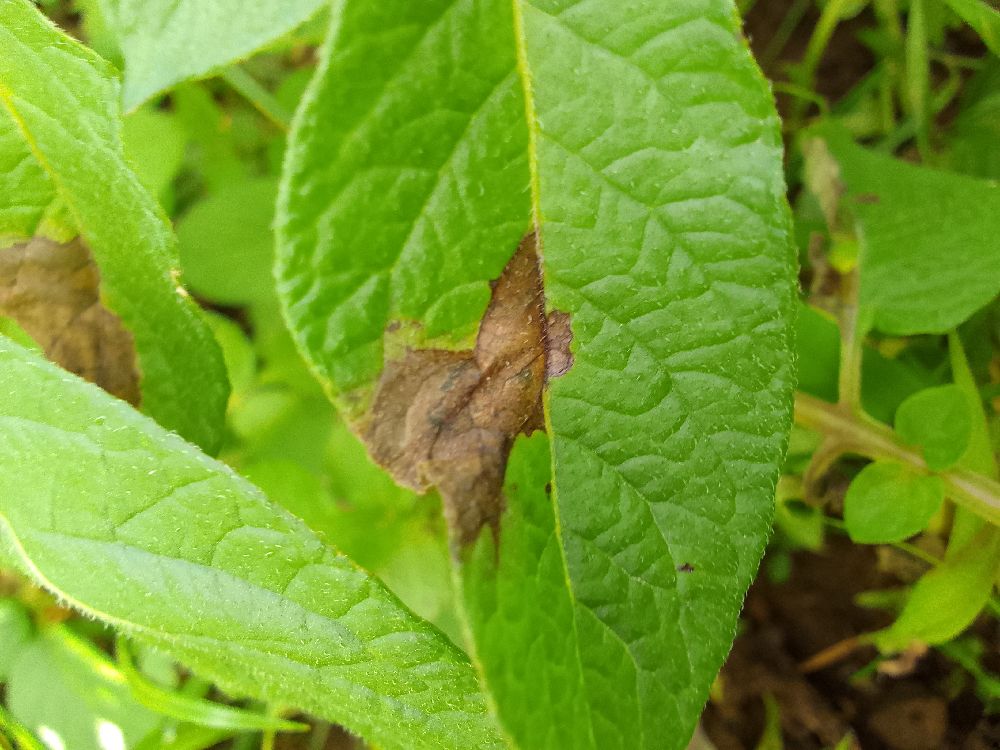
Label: Late blight